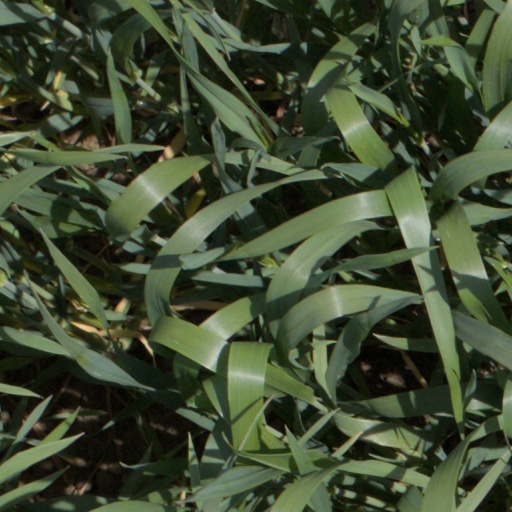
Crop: wheat